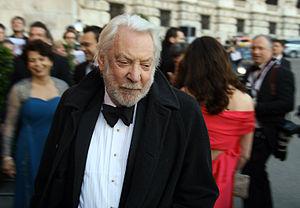
6 juillet : Tenzin Gyatso, 14ᵉ dalaï-lama au Tibet.